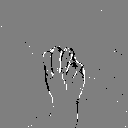
ASL letter: m